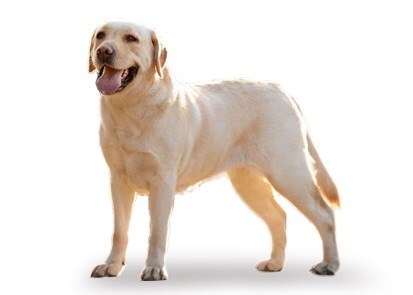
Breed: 3580-n000122-Labrador_retriever